Imee Marcos

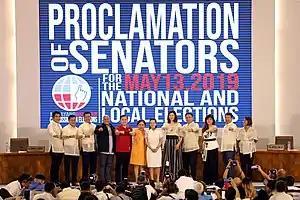
Marcos (3rd from right) flashes President Duterte's signature fist during the proclamation of senators at the Philippine International Convention Center Forum in 2019.

After the 2019 Philippine Senate election, she placed eighth and won one of the twelve contested seats. On June 30, 2019, Marcos officially took office in the Senate and filed various bills during her first months including her own version of the SOGIE bill or the Sexual Orientation or Gender Identity or Expression Bill that was first filed by fellow Senator Risa Hontiveros.